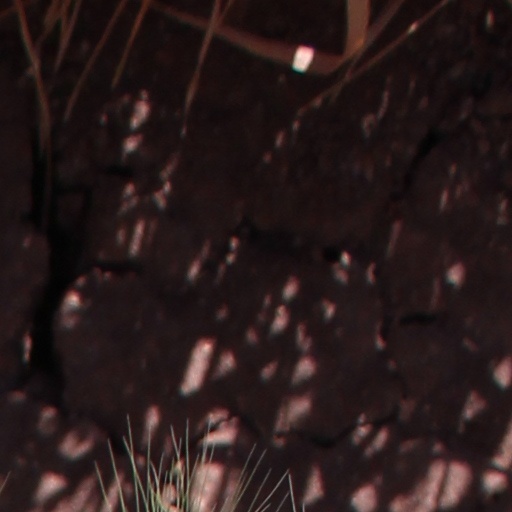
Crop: wheat